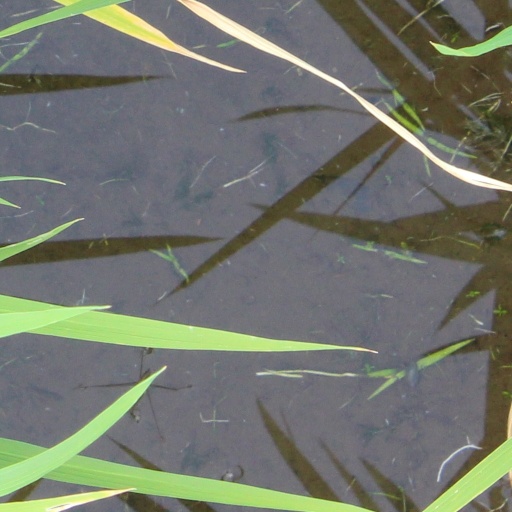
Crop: rice